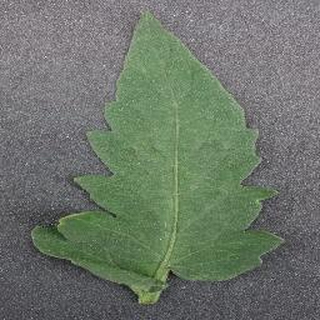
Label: healthy_tomato